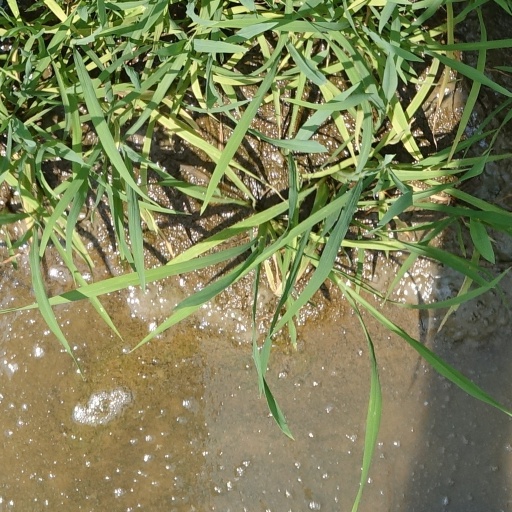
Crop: rice